Mary Ann Angell

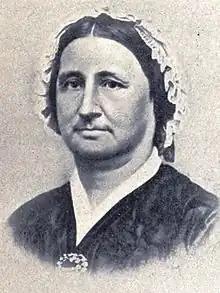
Photo of Angell in "Pictures and biographies of Brigham Young and his wives", 1887

Mary Ann Angell Young (June 8, 1803 – June 27, 1882) was the second woman married to Brigham Young, who served as president of the Church of Jesus Christ of Latter-day Saints (LDS Church). Young's first wife had died in 1832, leaving Young a widower. Angell and Young were married on March 31, 1834, in Kirtland, Ohio. Angell eventually gave her consent to the practice of plural marriage after Young's marriage to Lucy Ann Decker, his first plural wife. Angell remained married to Young until his death in 1877, and together they had six children.